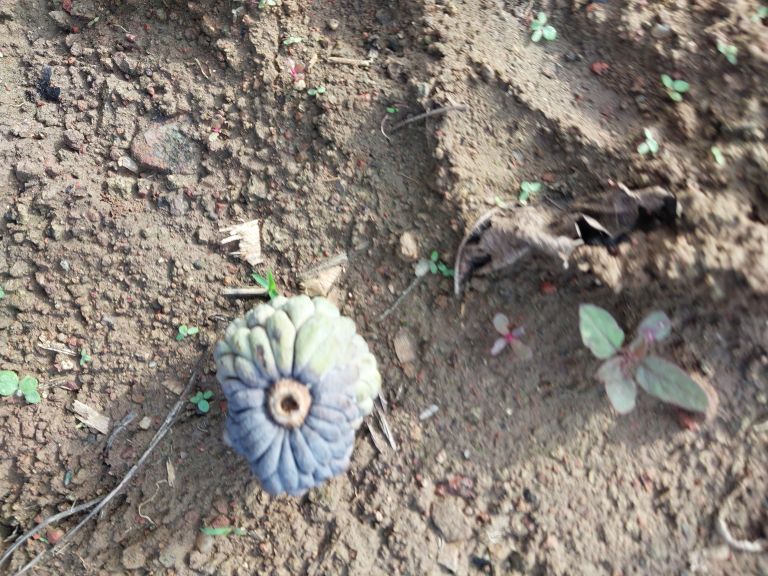
Disease label: Blank Canker